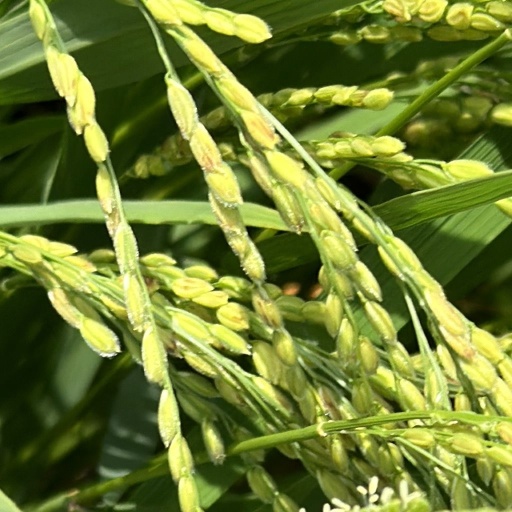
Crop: rice